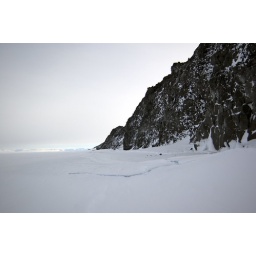
This is the end of the rock wall near our dive site. The wall is part of Ross Island, the island we live on.